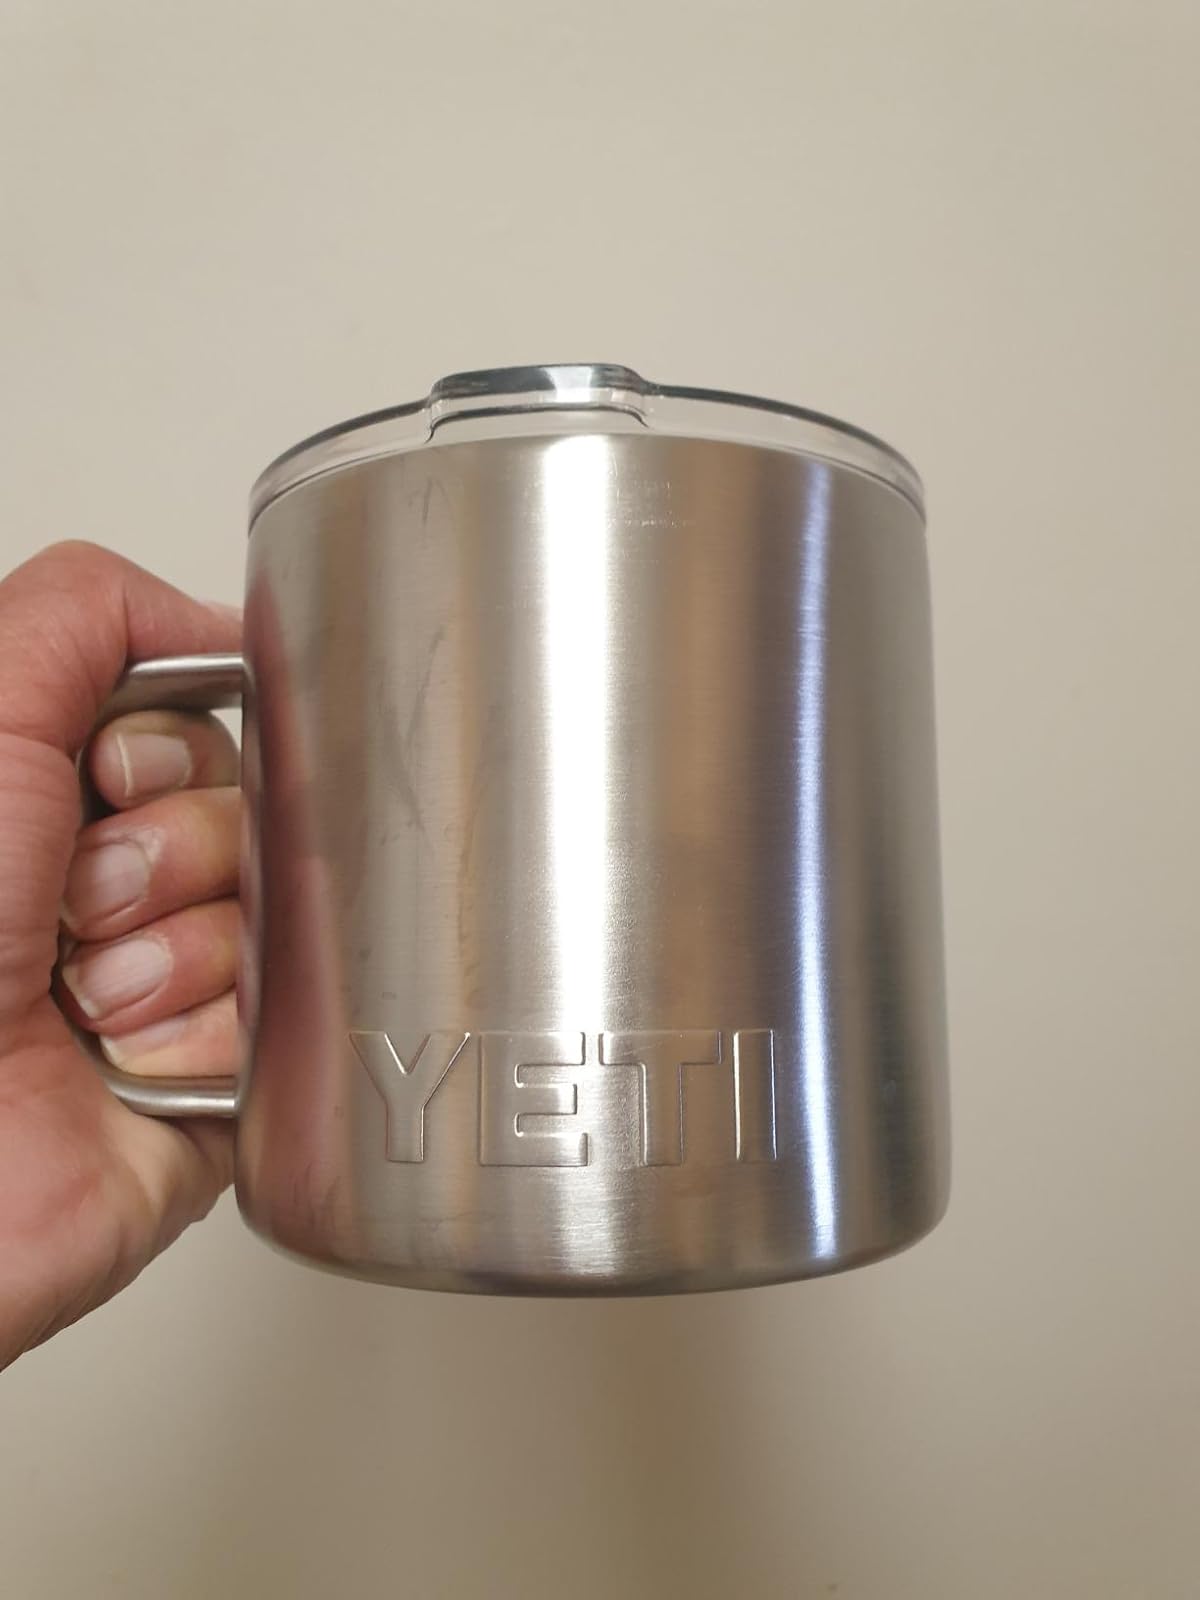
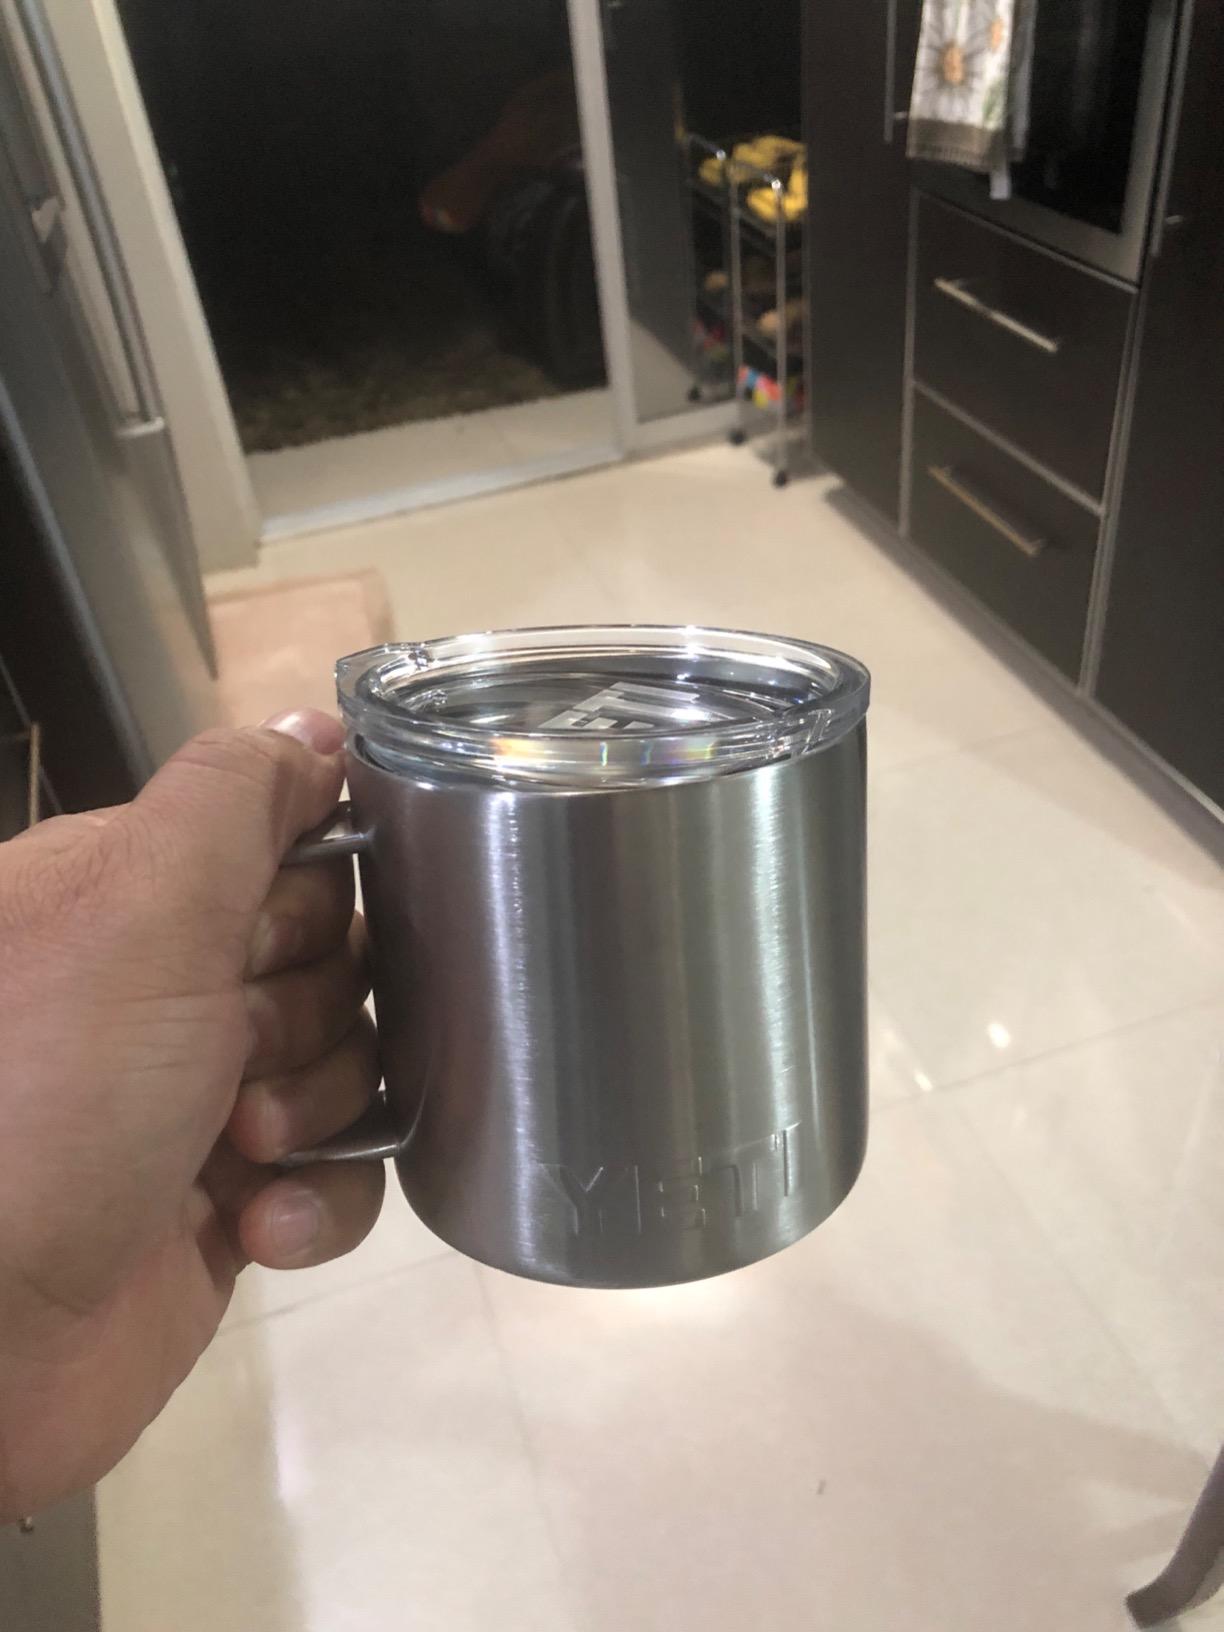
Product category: items_mug
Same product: yes